John S. Biddison

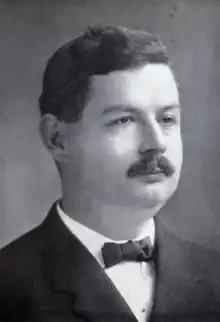
Biddison in 1914 publication

John S. Biddison (February 18, 1873 – July 9, 1921) was a politician, lawyer, judge and bank president from Maryland. He served as a member of the Maryland Senate from 1904 to 1912.